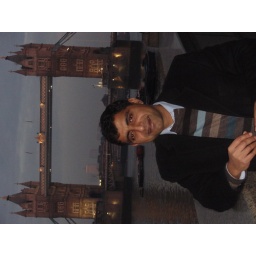
Asad near tower bridge